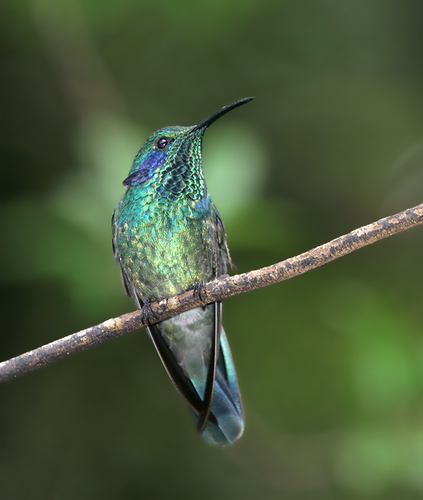
this is a colorful bird with a green and blue head.
a gray bellied bird with blue undertail coverts and a blue throat.
little bird with very long pointed bill, beautiful shades of blue and green throughout the entire body and a white vent.
this is a colorful green and blue bird with a white belly and a long black beak.
this colorful bird has very small feet and a shiny appearance to its feathers.
a vibrant green and blue bird with a long, wide tail and a needle-like black beak.
this is a blue and green bird with a long and pointy black beak.
this bird is shiny green and purple in color, with a very long and skinny beak.
the bill of the bird is long, skinny, and pointed, and the body of the bird is various shades of green, blue, and white throughout.
this bird is green and purple in color, and has a very skinny and long beak.
Species: Green Violetear